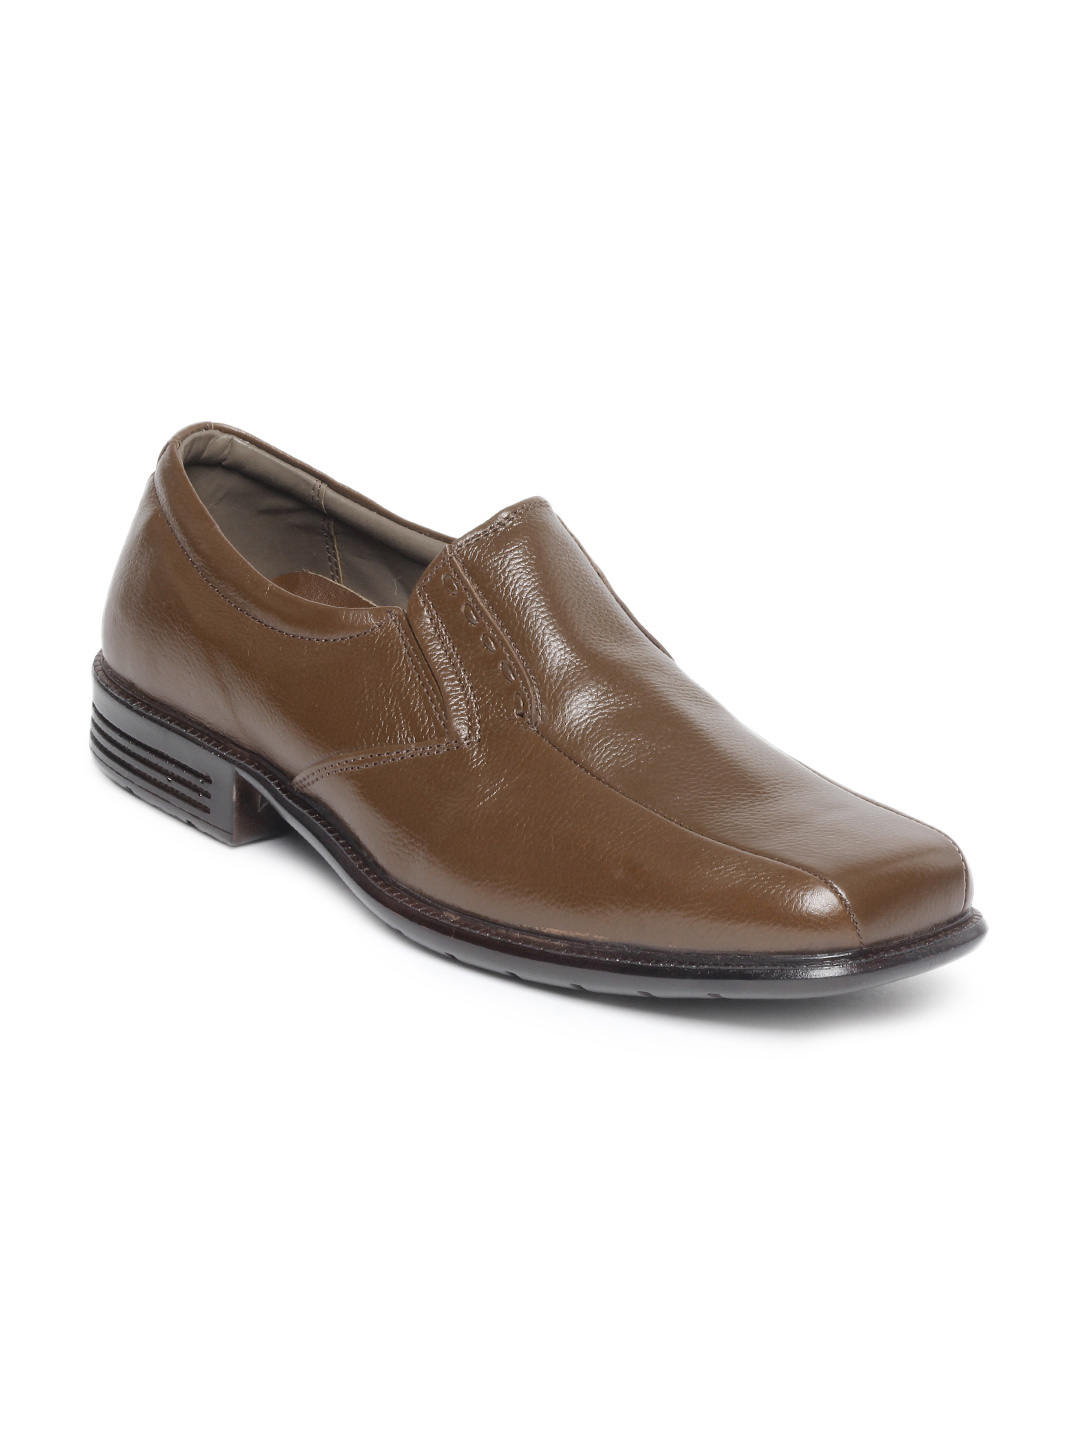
Fortune Men Brown Formal Shoes
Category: Footwear / Shoes / Formal Shoes
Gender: Men
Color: Brown
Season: Fall 2012
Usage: Formal